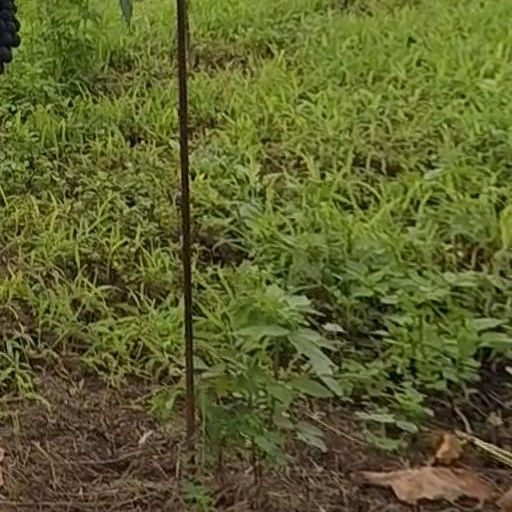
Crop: grape